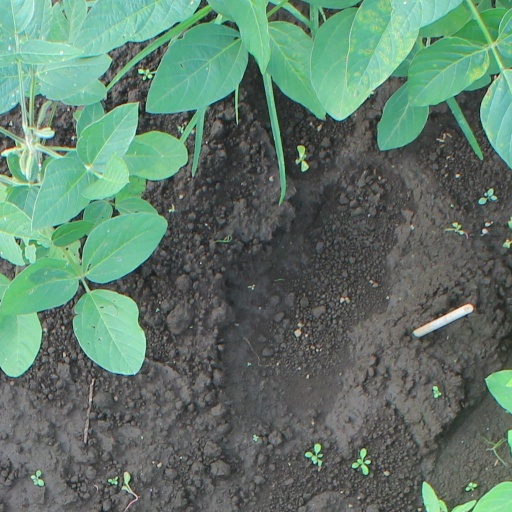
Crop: soybean